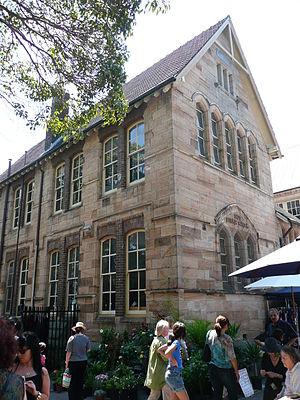
Rozelle est une ville-banlieue de l'agglomération de Sydney, située dans la zone d'administration locale d'Inner West, dans l'État de Nouvelle-Galles du Sud en Australie.